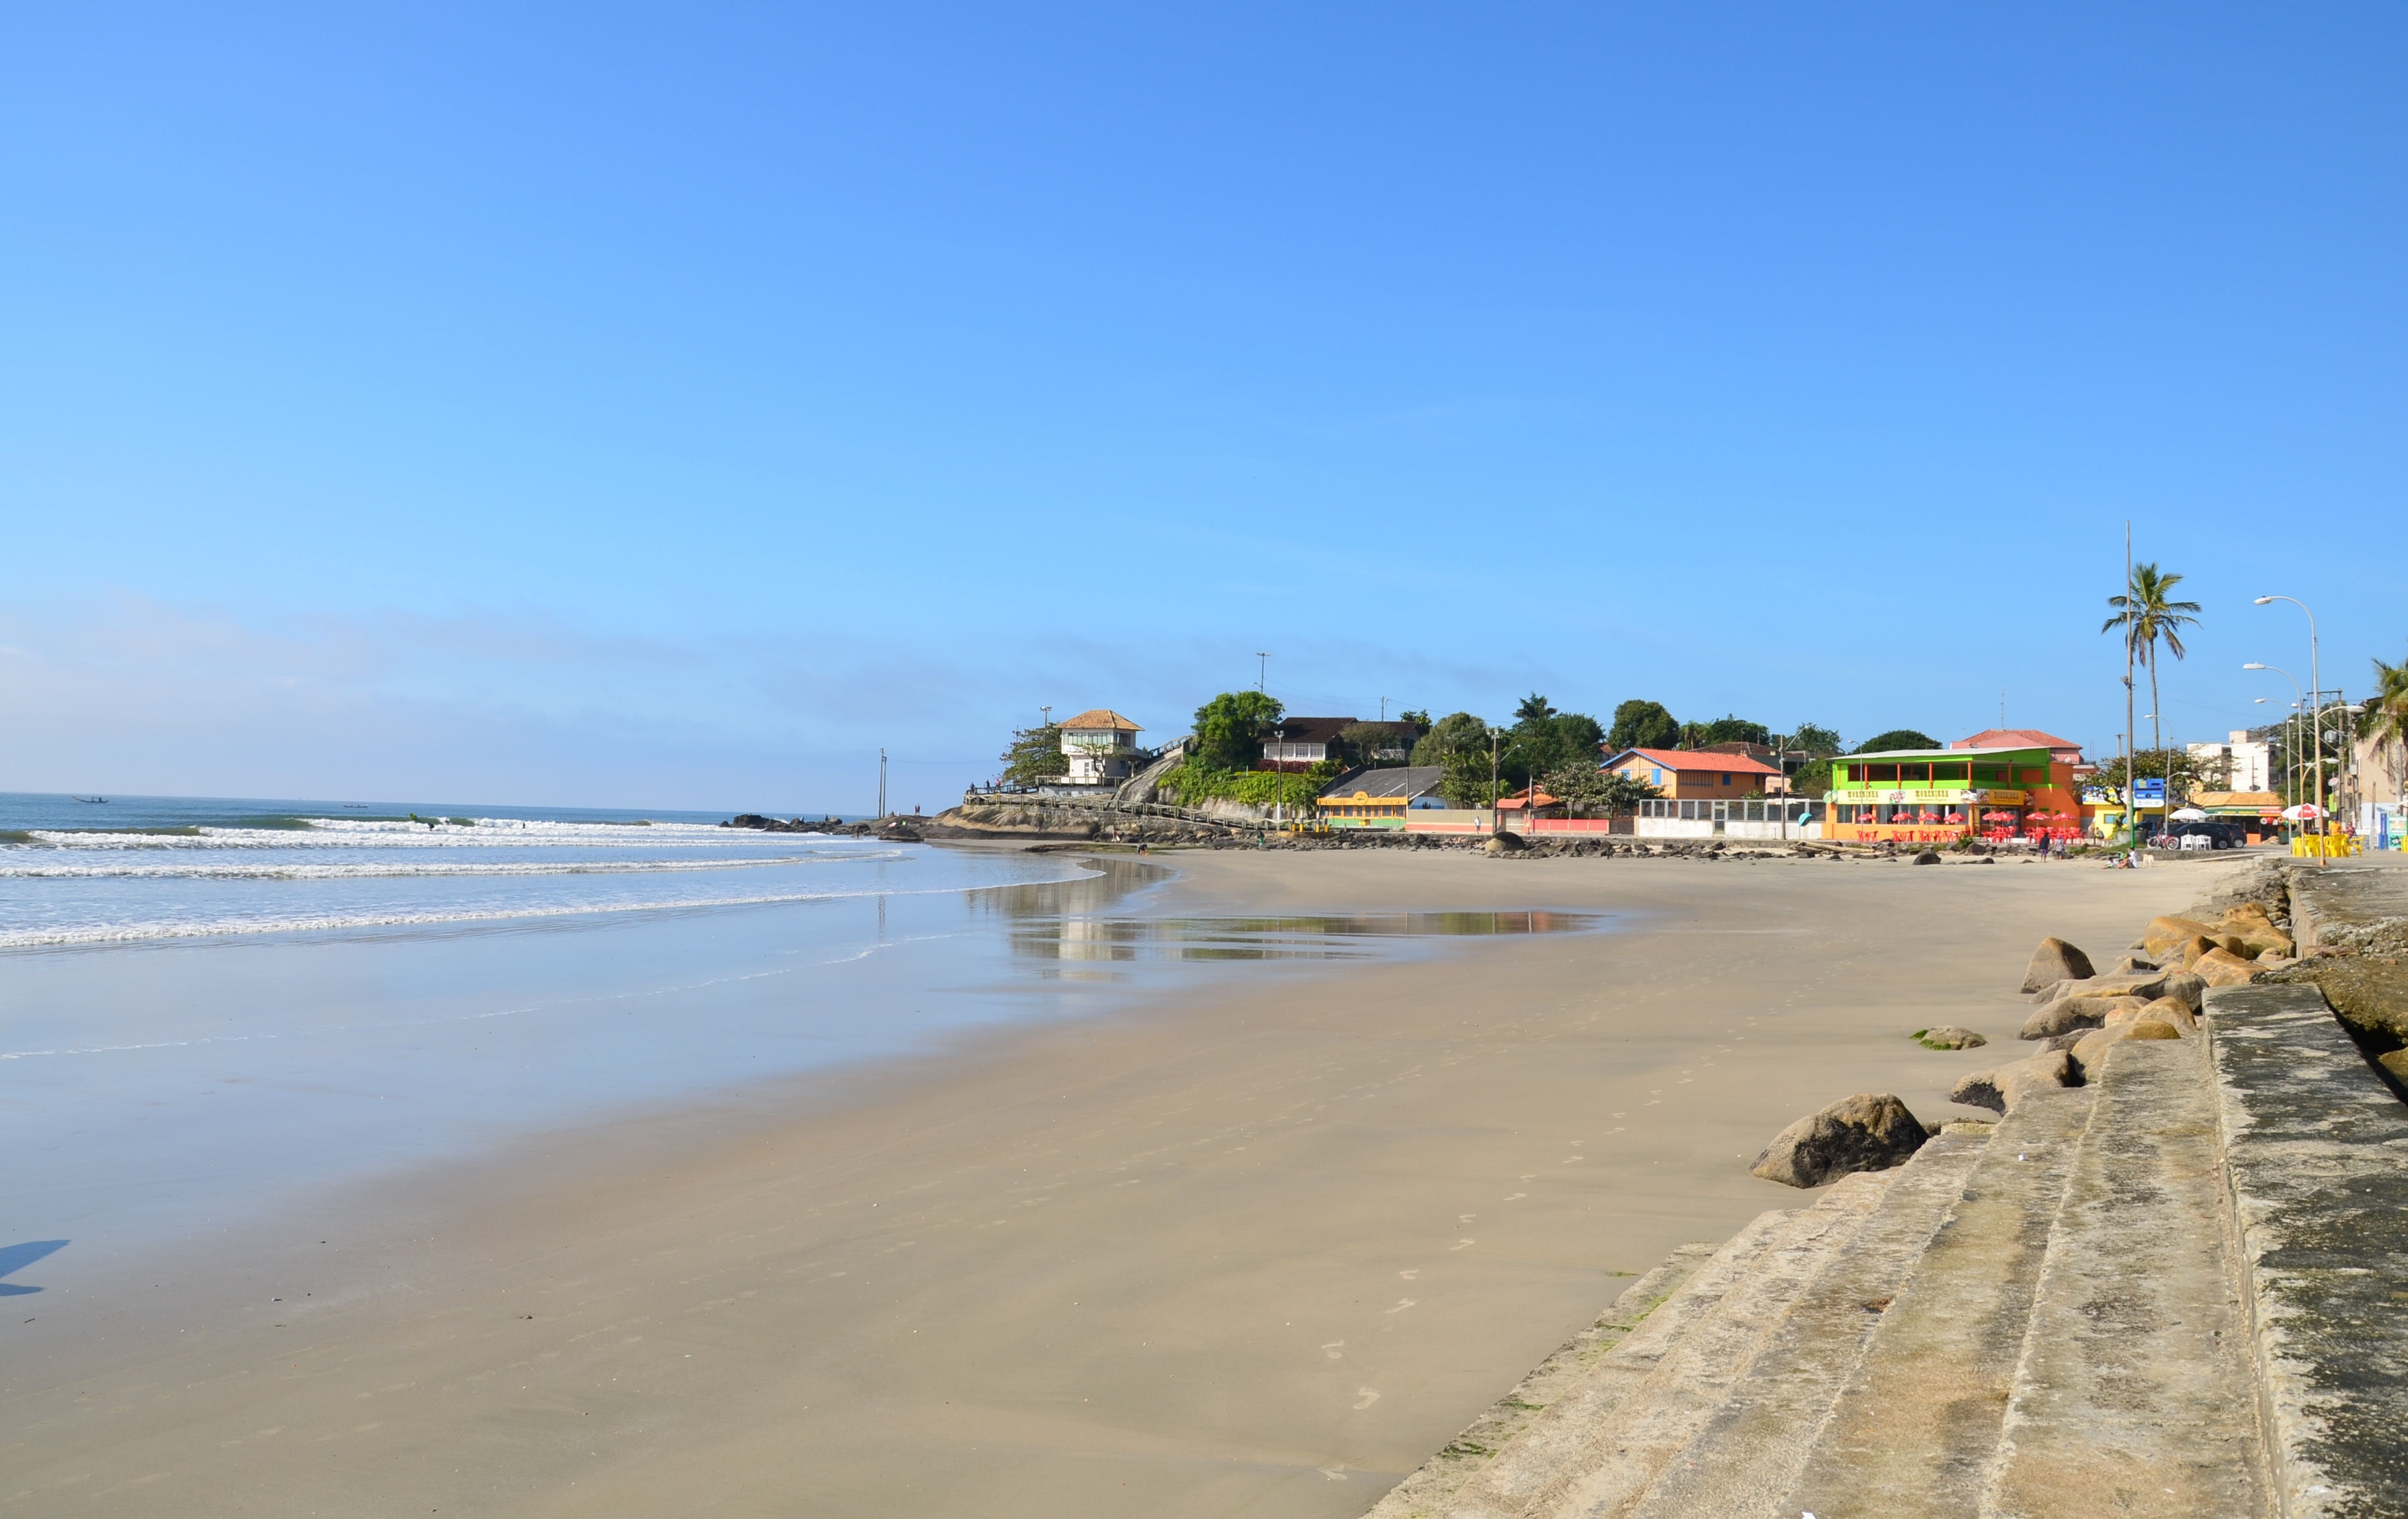
beach, sea, coast, sand, ocean, boardwalk, shore, walkway, vacation, cove, bay, body of water, parana, brazil, breakwater, cape, matinhos